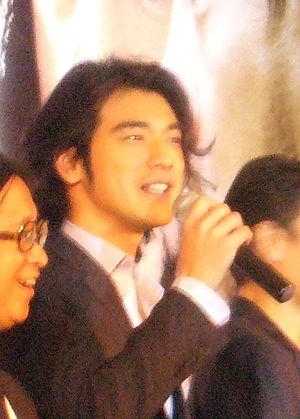
Takeshi Kaneshiro, est un acteur et mannequin japonais, né le 11 octobre 1973 à Taipei.